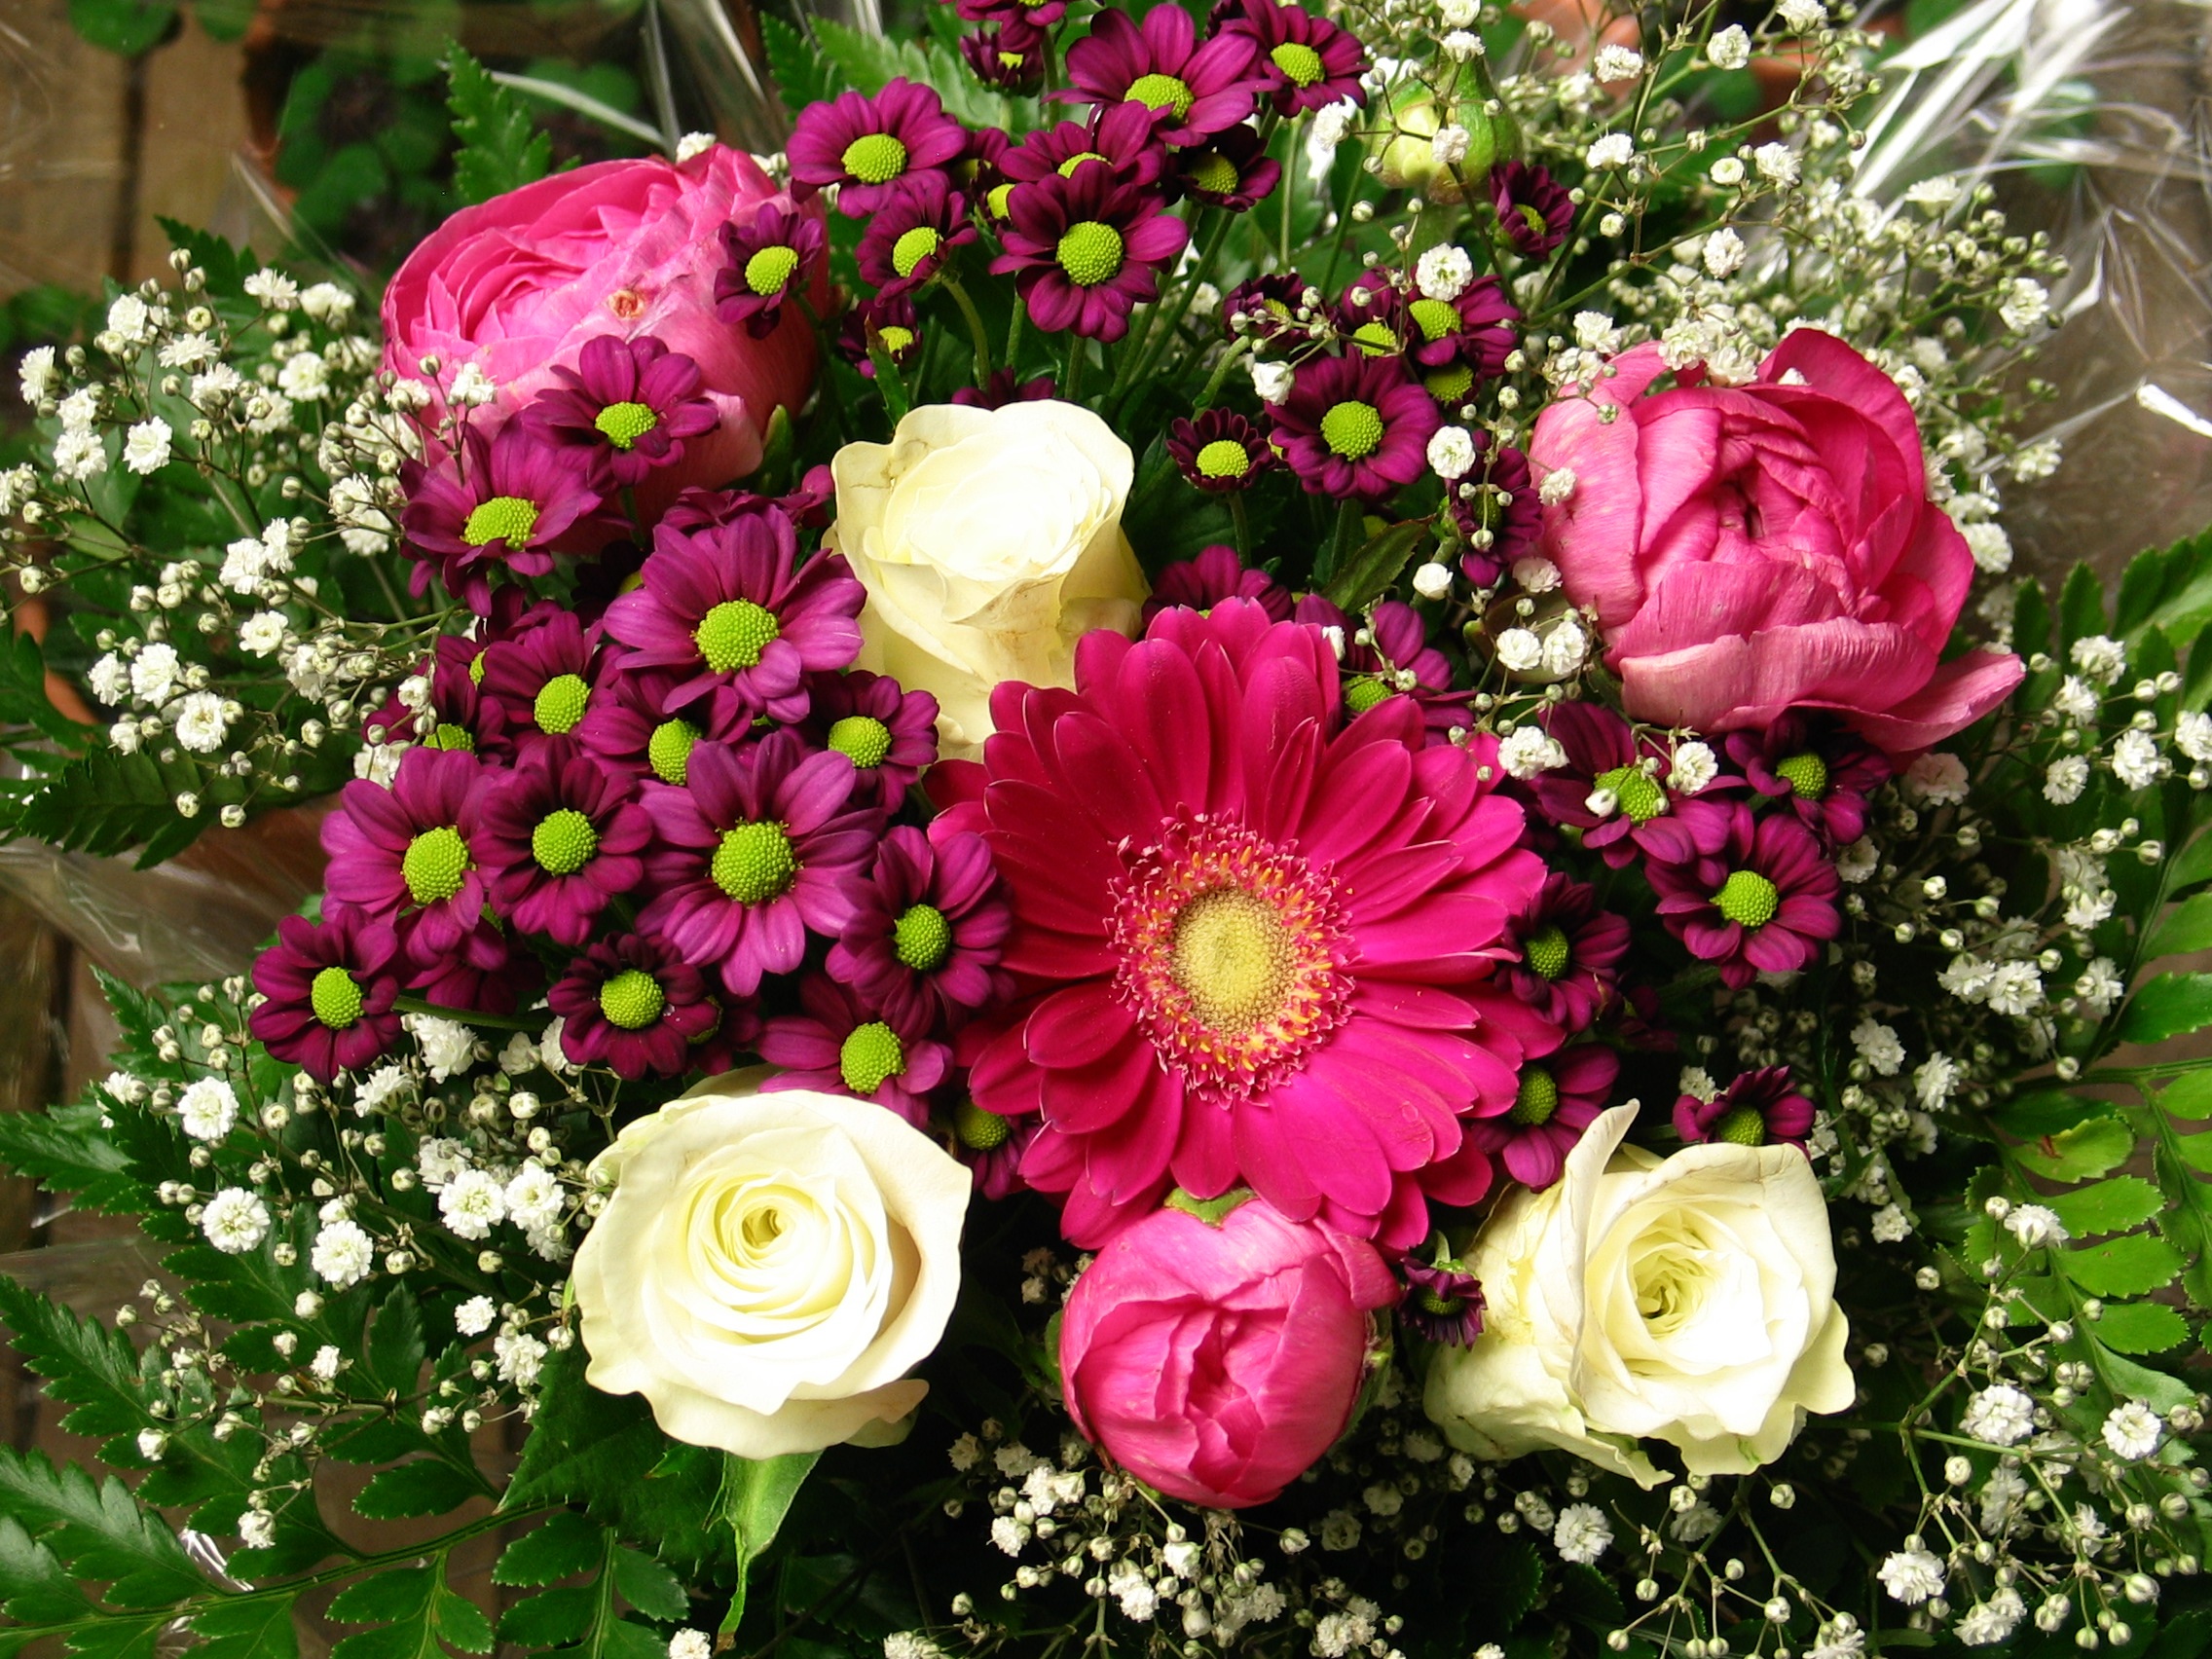
nature, plant, flower, petal, celebration, love, bouquet, rose, romantic, colorful, pink, flowers, gifts, festival, background, happy, joy, beautiful, mood, birthday, luck, greeting, greeting card, floristry, congratulate, congratulations, birthday table, valentine's day, flowering plant, garden roses, rose family, mother's day, flower bouquet, cut flowers, floral design, land plant, flower arranging